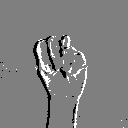
ASL letter: n